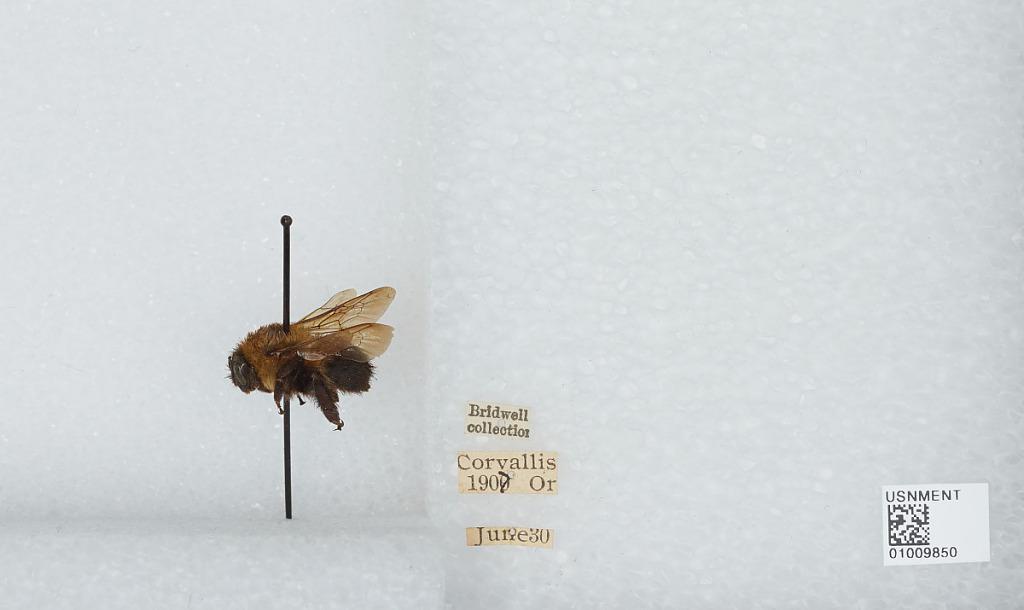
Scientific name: Bombus (Separatobombus) griseocollis (De Geer)
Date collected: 1907-6-30
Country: United States
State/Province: Oregon
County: Benton
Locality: Corvallis
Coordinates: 44.5667, -123.283